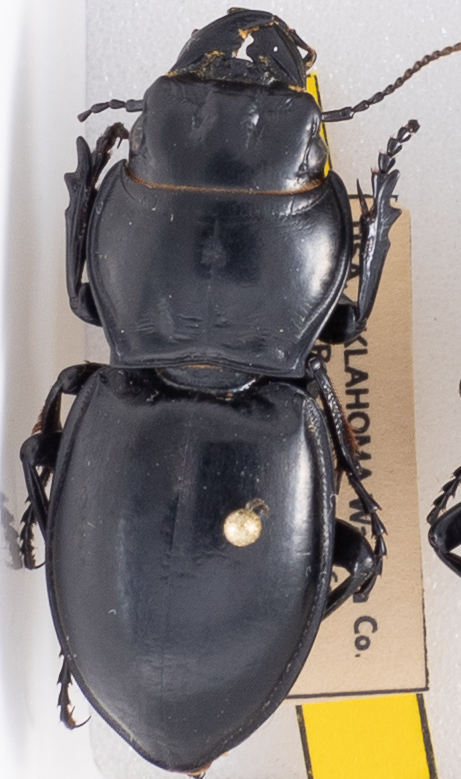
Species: Pasimachus californicus
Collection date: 2022-09-07
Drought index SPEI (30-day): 0.47
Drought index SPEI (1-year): -2.09
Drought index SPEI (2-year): -1.01